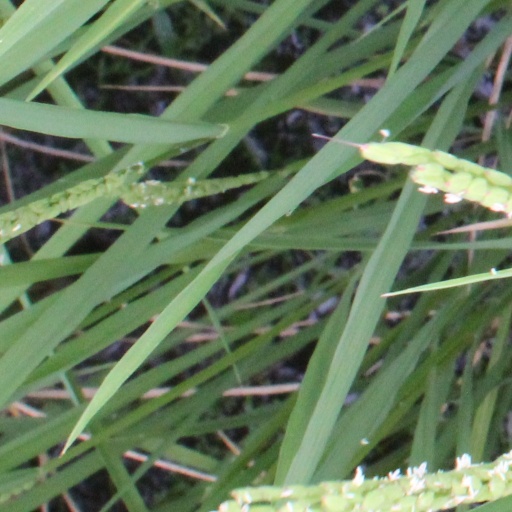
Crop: rice